Jean Loring

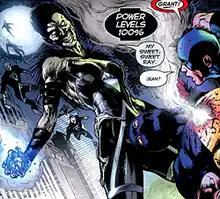

In "Blackest Night", Jean Loring returns as a Black Lantern. She kills Damage and helps bring Nekron to full power before Ray Palmer becomes an Indigo Lantern and kills her.